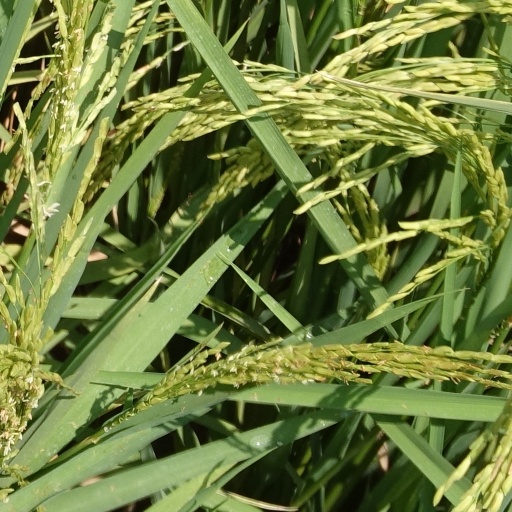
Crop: rice